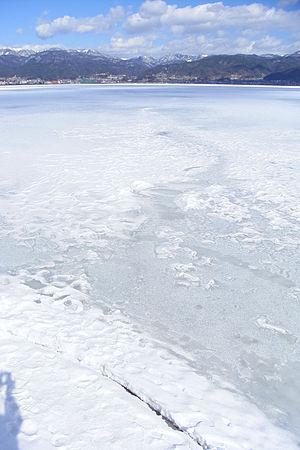
Le lac Suwa se trouve au centre de la préfecture de Nagano au Japon. Il est le vingt-quatrième plus grand lac du pays du point de vue de la superficie.